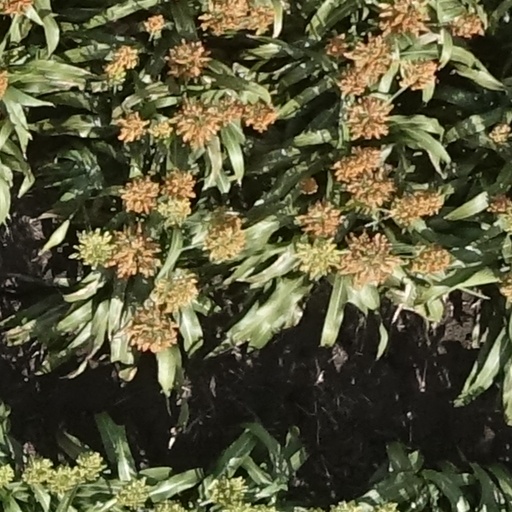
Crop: sorghum